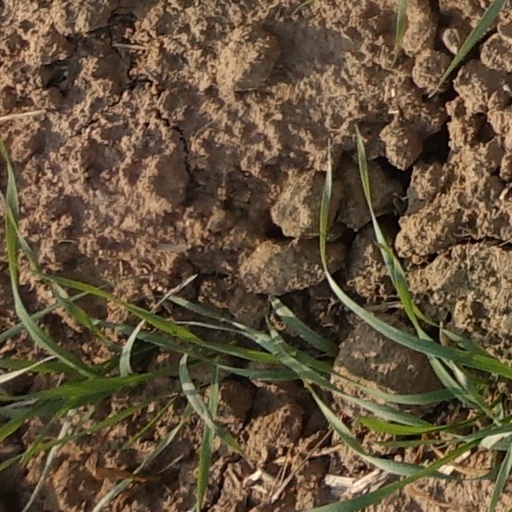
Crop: wheat